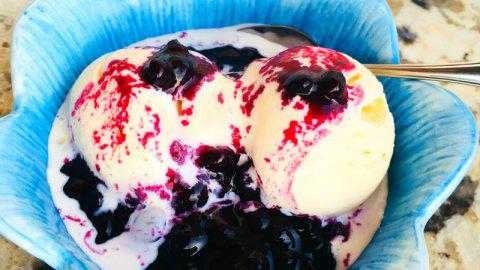
Label: Blueberry